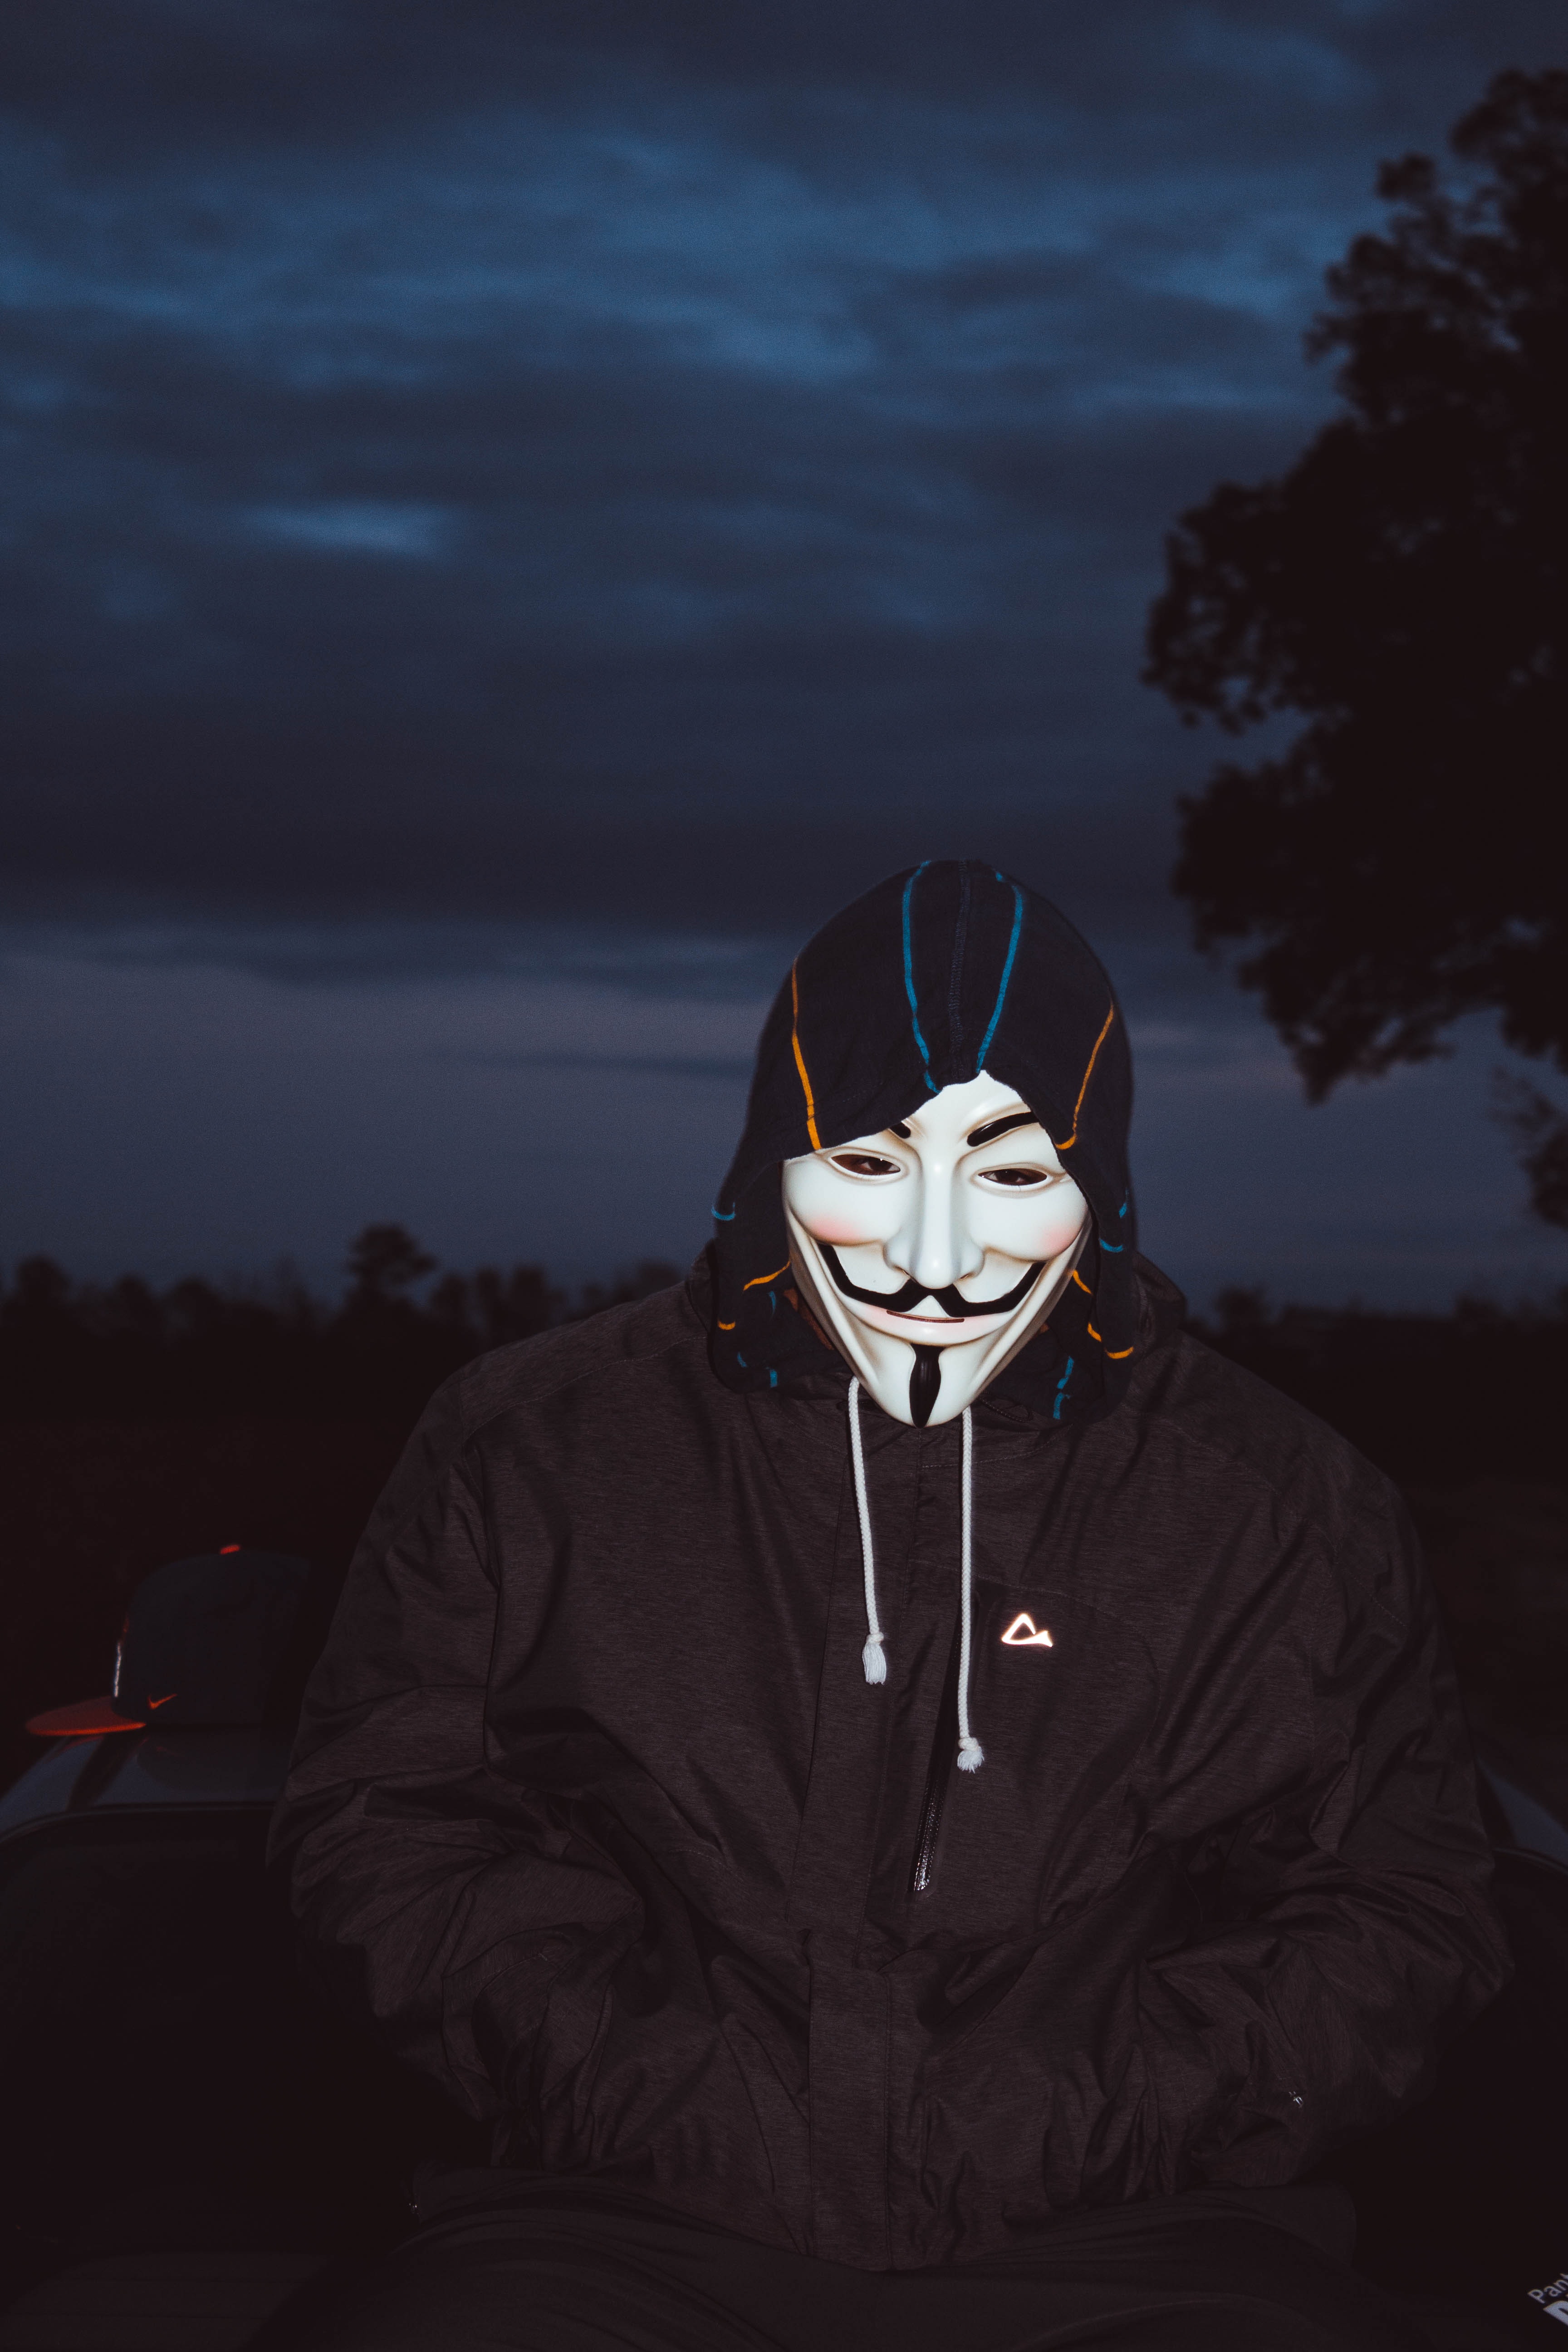
sky, darkness, night, outerwear, photography, tree, cloud, flash photography, midnight, illustration, hood